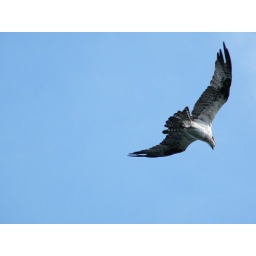
magnificent osprey in the glorious blue sky above